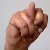
The image shows a hand gesture representing the letter 'N' in Indian Sign Language.